Miss Indonesia

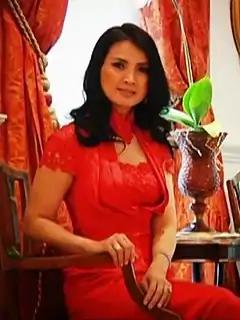
Indonesian media tycoon and politician, as the President and Chief Executive Officer of MNC Group and Miss Indonesia Org.

Miss Indonesia Organization together with Puteri Indonesia Organization is widely supported by the President and Cabinet of the Republic of Indonesia. In 2019, Joko Widodo announced the Miss Indonesia and Puteri Indonesia as the "National Intangible Cultural Heritage of Indonesia", which carries the values of Indonesian culture and society togetherness, to celebrate the role of women in the creative industry, environment, tourism, education and social awareness. In line with that, Angela Tanoesoedibjo the eldest daughter of media magnate MNC Group Hary Tanoesoedibjo and Miss Indonesia President and Chief Executive Officer chosen as The Deputy of Ministry of tourism and Creative Economy of The Republic of Indonesia by the President of Indonesia, Joko Widodo at the Istana Negara Palace in Central Jakarta.